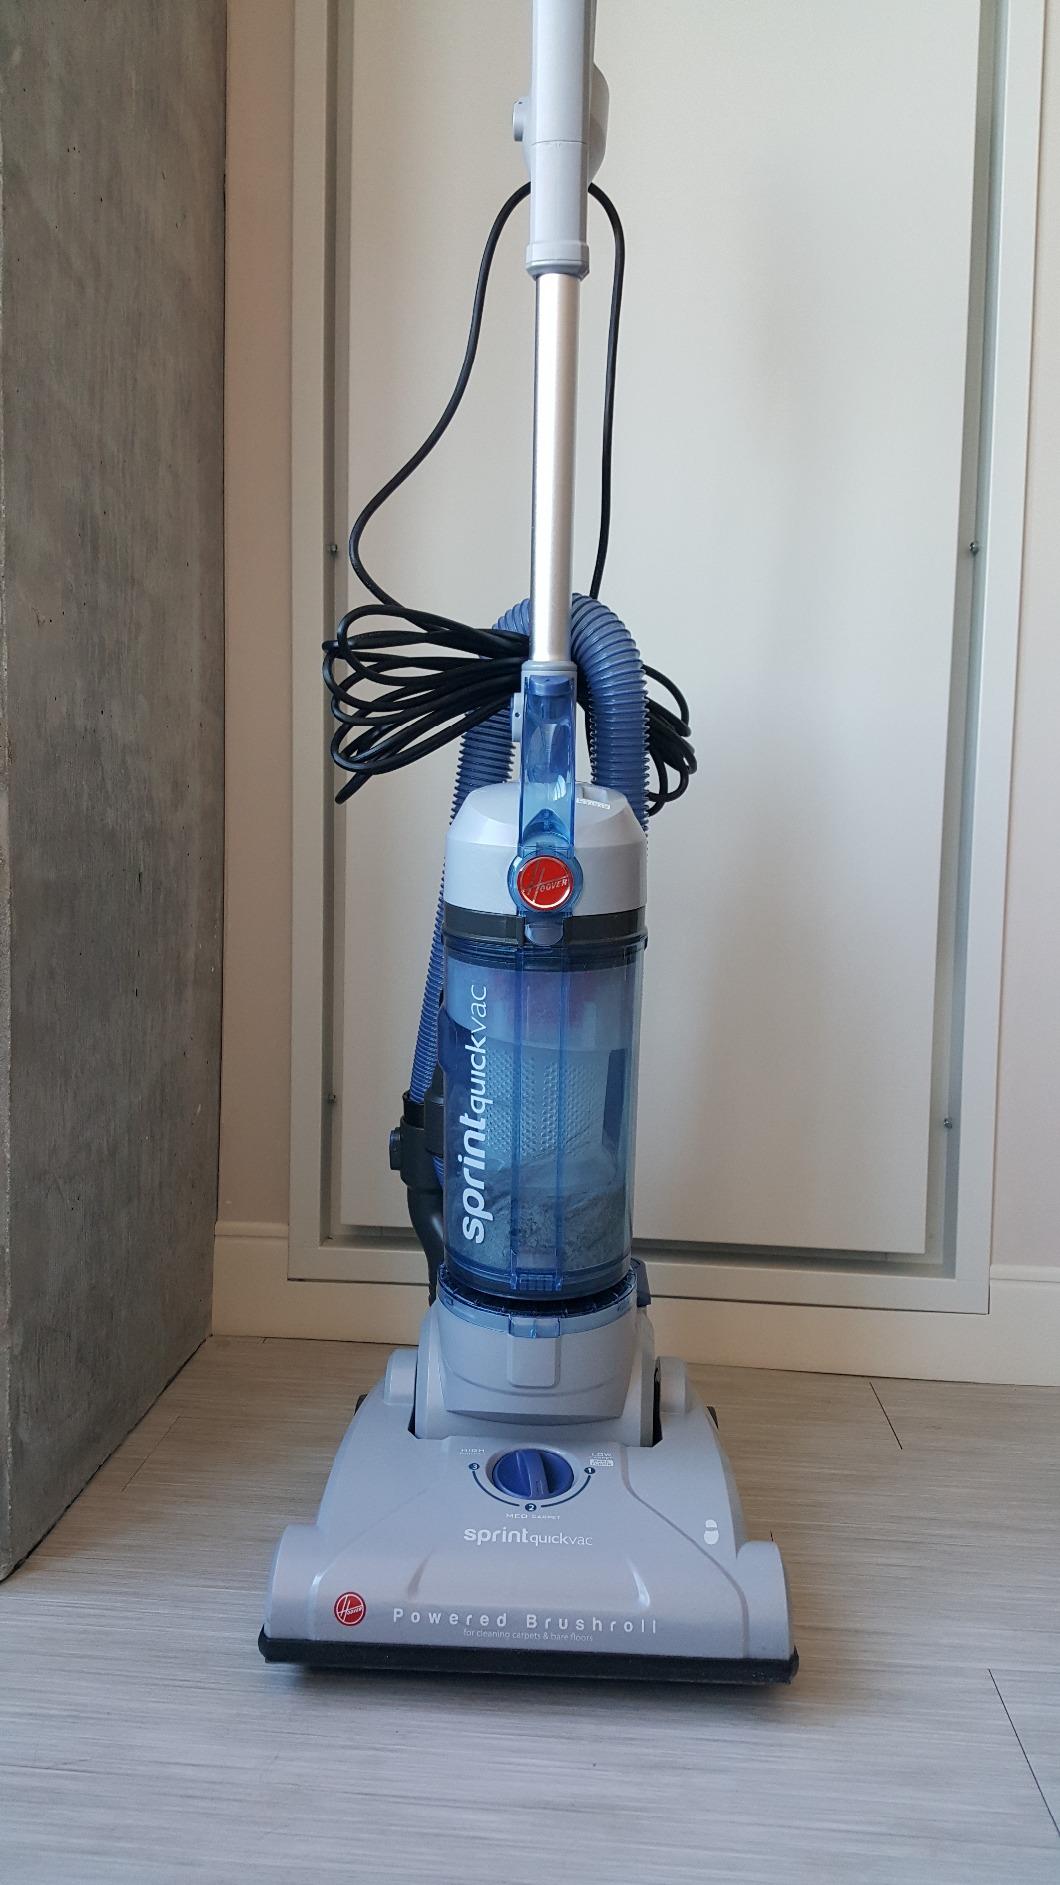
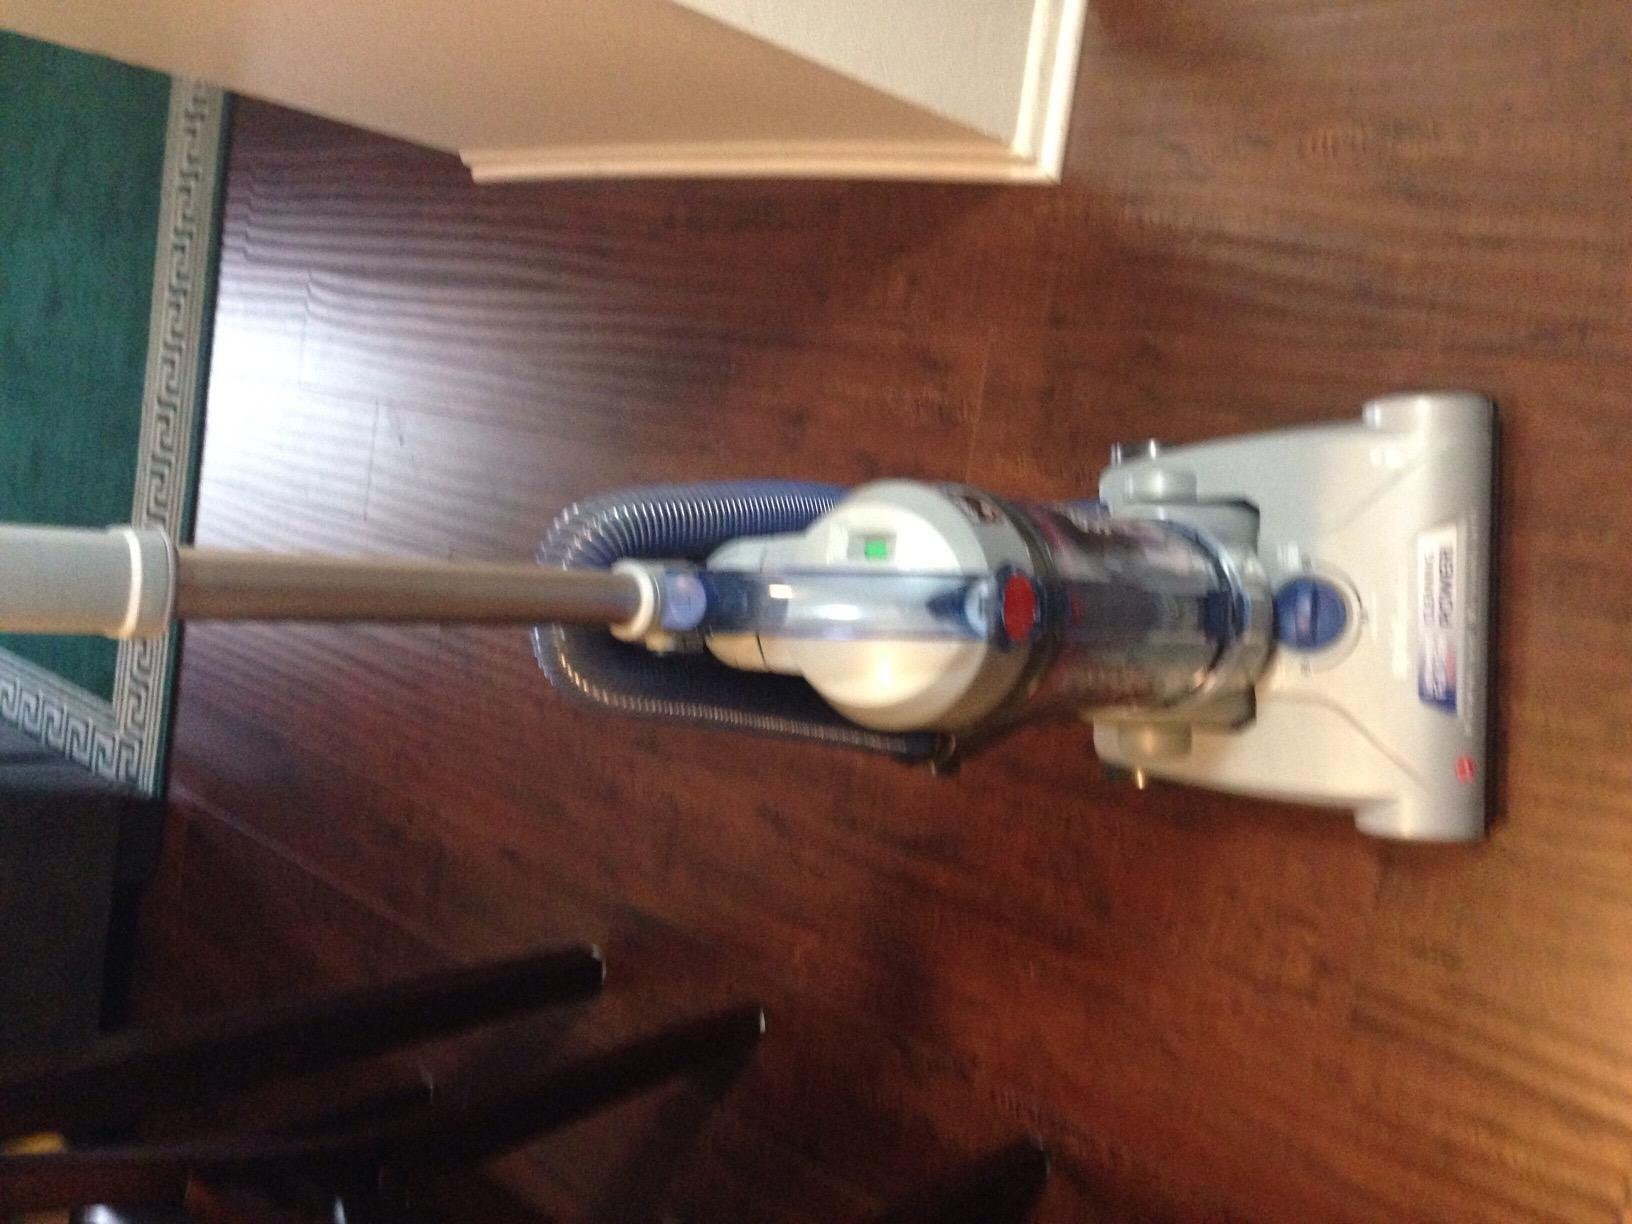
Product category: items_vacuum
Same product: yes